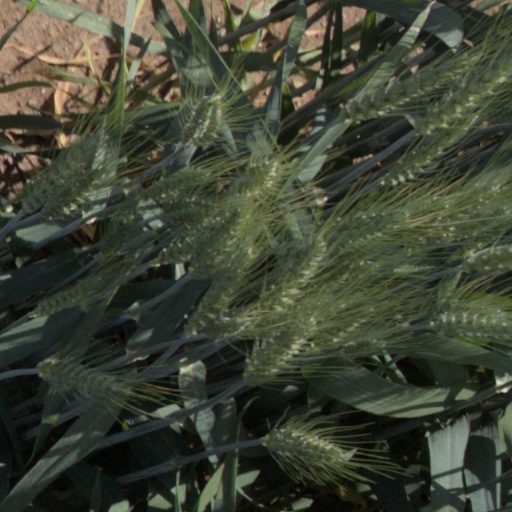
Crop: wheat